Mark Prudkin

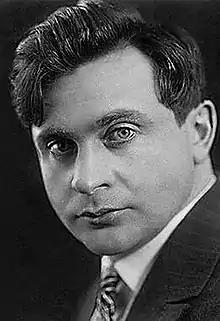

Mark Isaakovich Prudkin (13 September 1898 – 24 September 1994) was a Soviet and Russian stage and film actor. People's Artist of the USSR (1961). Hero of Socialist Labour (1989). Laureate of three Stalin Prizes (1946, 1947, 1949).